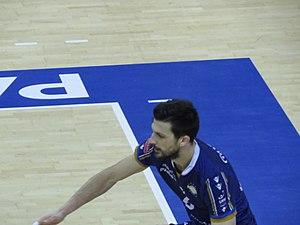
GASPARINI Mitja
Mitja Gasparini est un joueur slovène de volley-ball. Il mesure 2,01 m et joue attaquant. Il est international slovène.